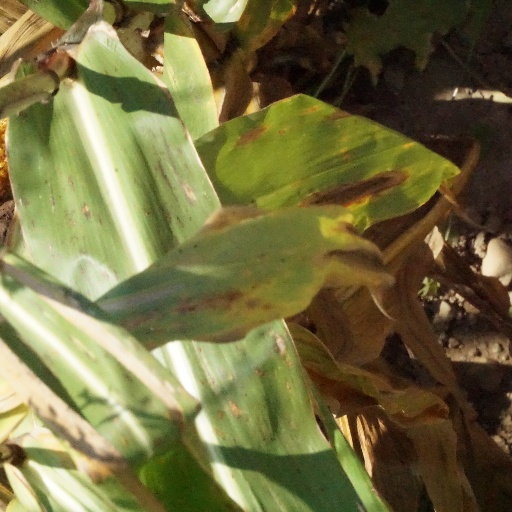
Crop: maize; corn